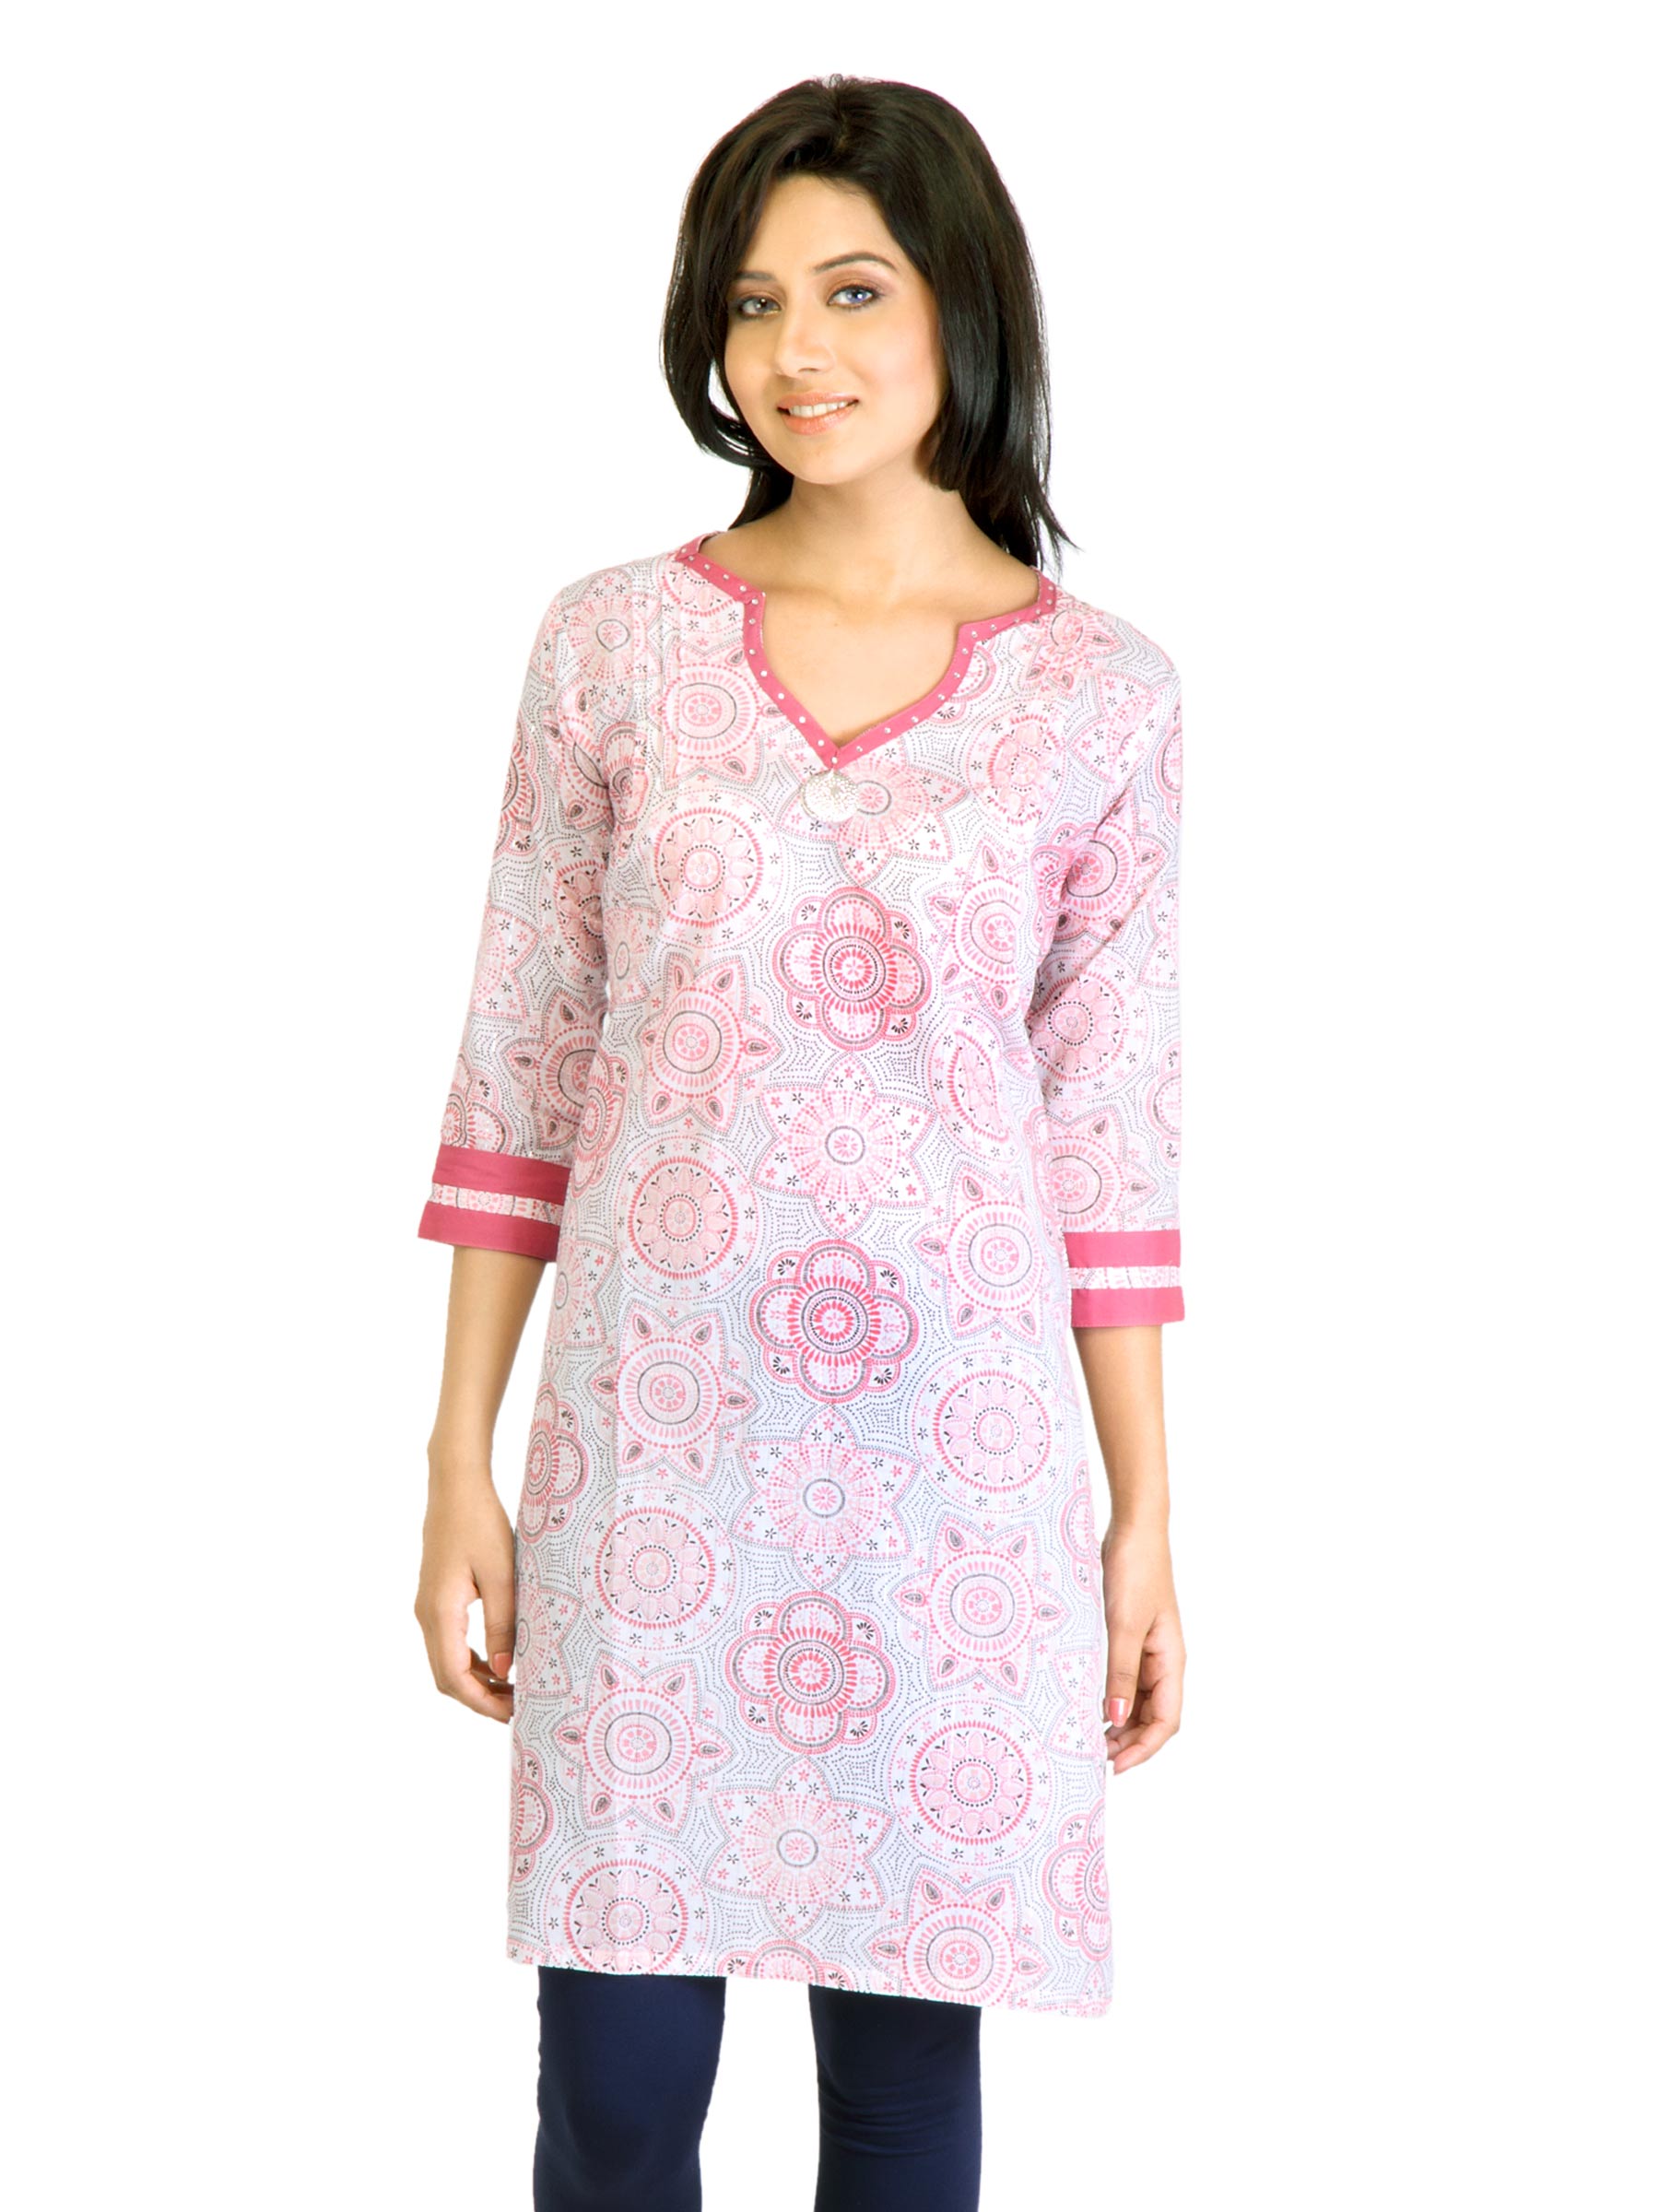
Visudh Pink Printed Ethnic Kurta
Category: Apparel / Topwear / Kurtas
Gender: Women
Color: Pink
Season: Fall 2011
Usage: Ethnic